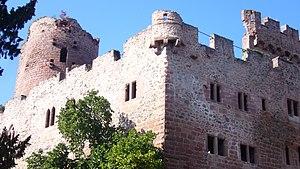
Ruine du château de Kintzheim
Cet article recense une partie des monuments historiques du Bas-Rhin, en France.
Cet article recense de manière non exhaustive les châteaux, maisons fortes, mottes castrales, situés dans le département français du Bas-Rhin. Il est fait état des inscriptions et classements au titre des monuments historiques.
Le château de Kintzheim datant du XIIᵉ siècle est situé à Kintzheim, Bas-Rhin, au lieu-dit du Schlossberg en France.